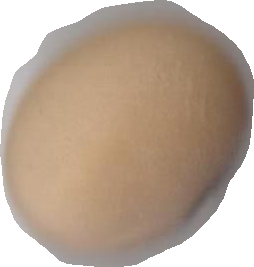
Variety: Anjasmoro